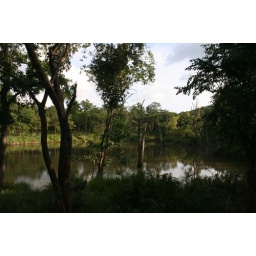
a quaint lake in the middle of the forest